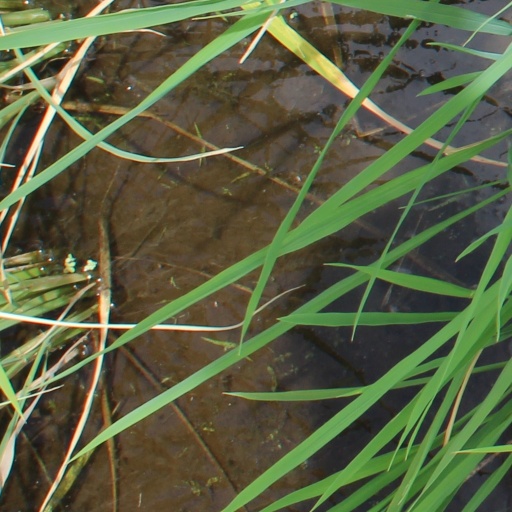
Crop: rice